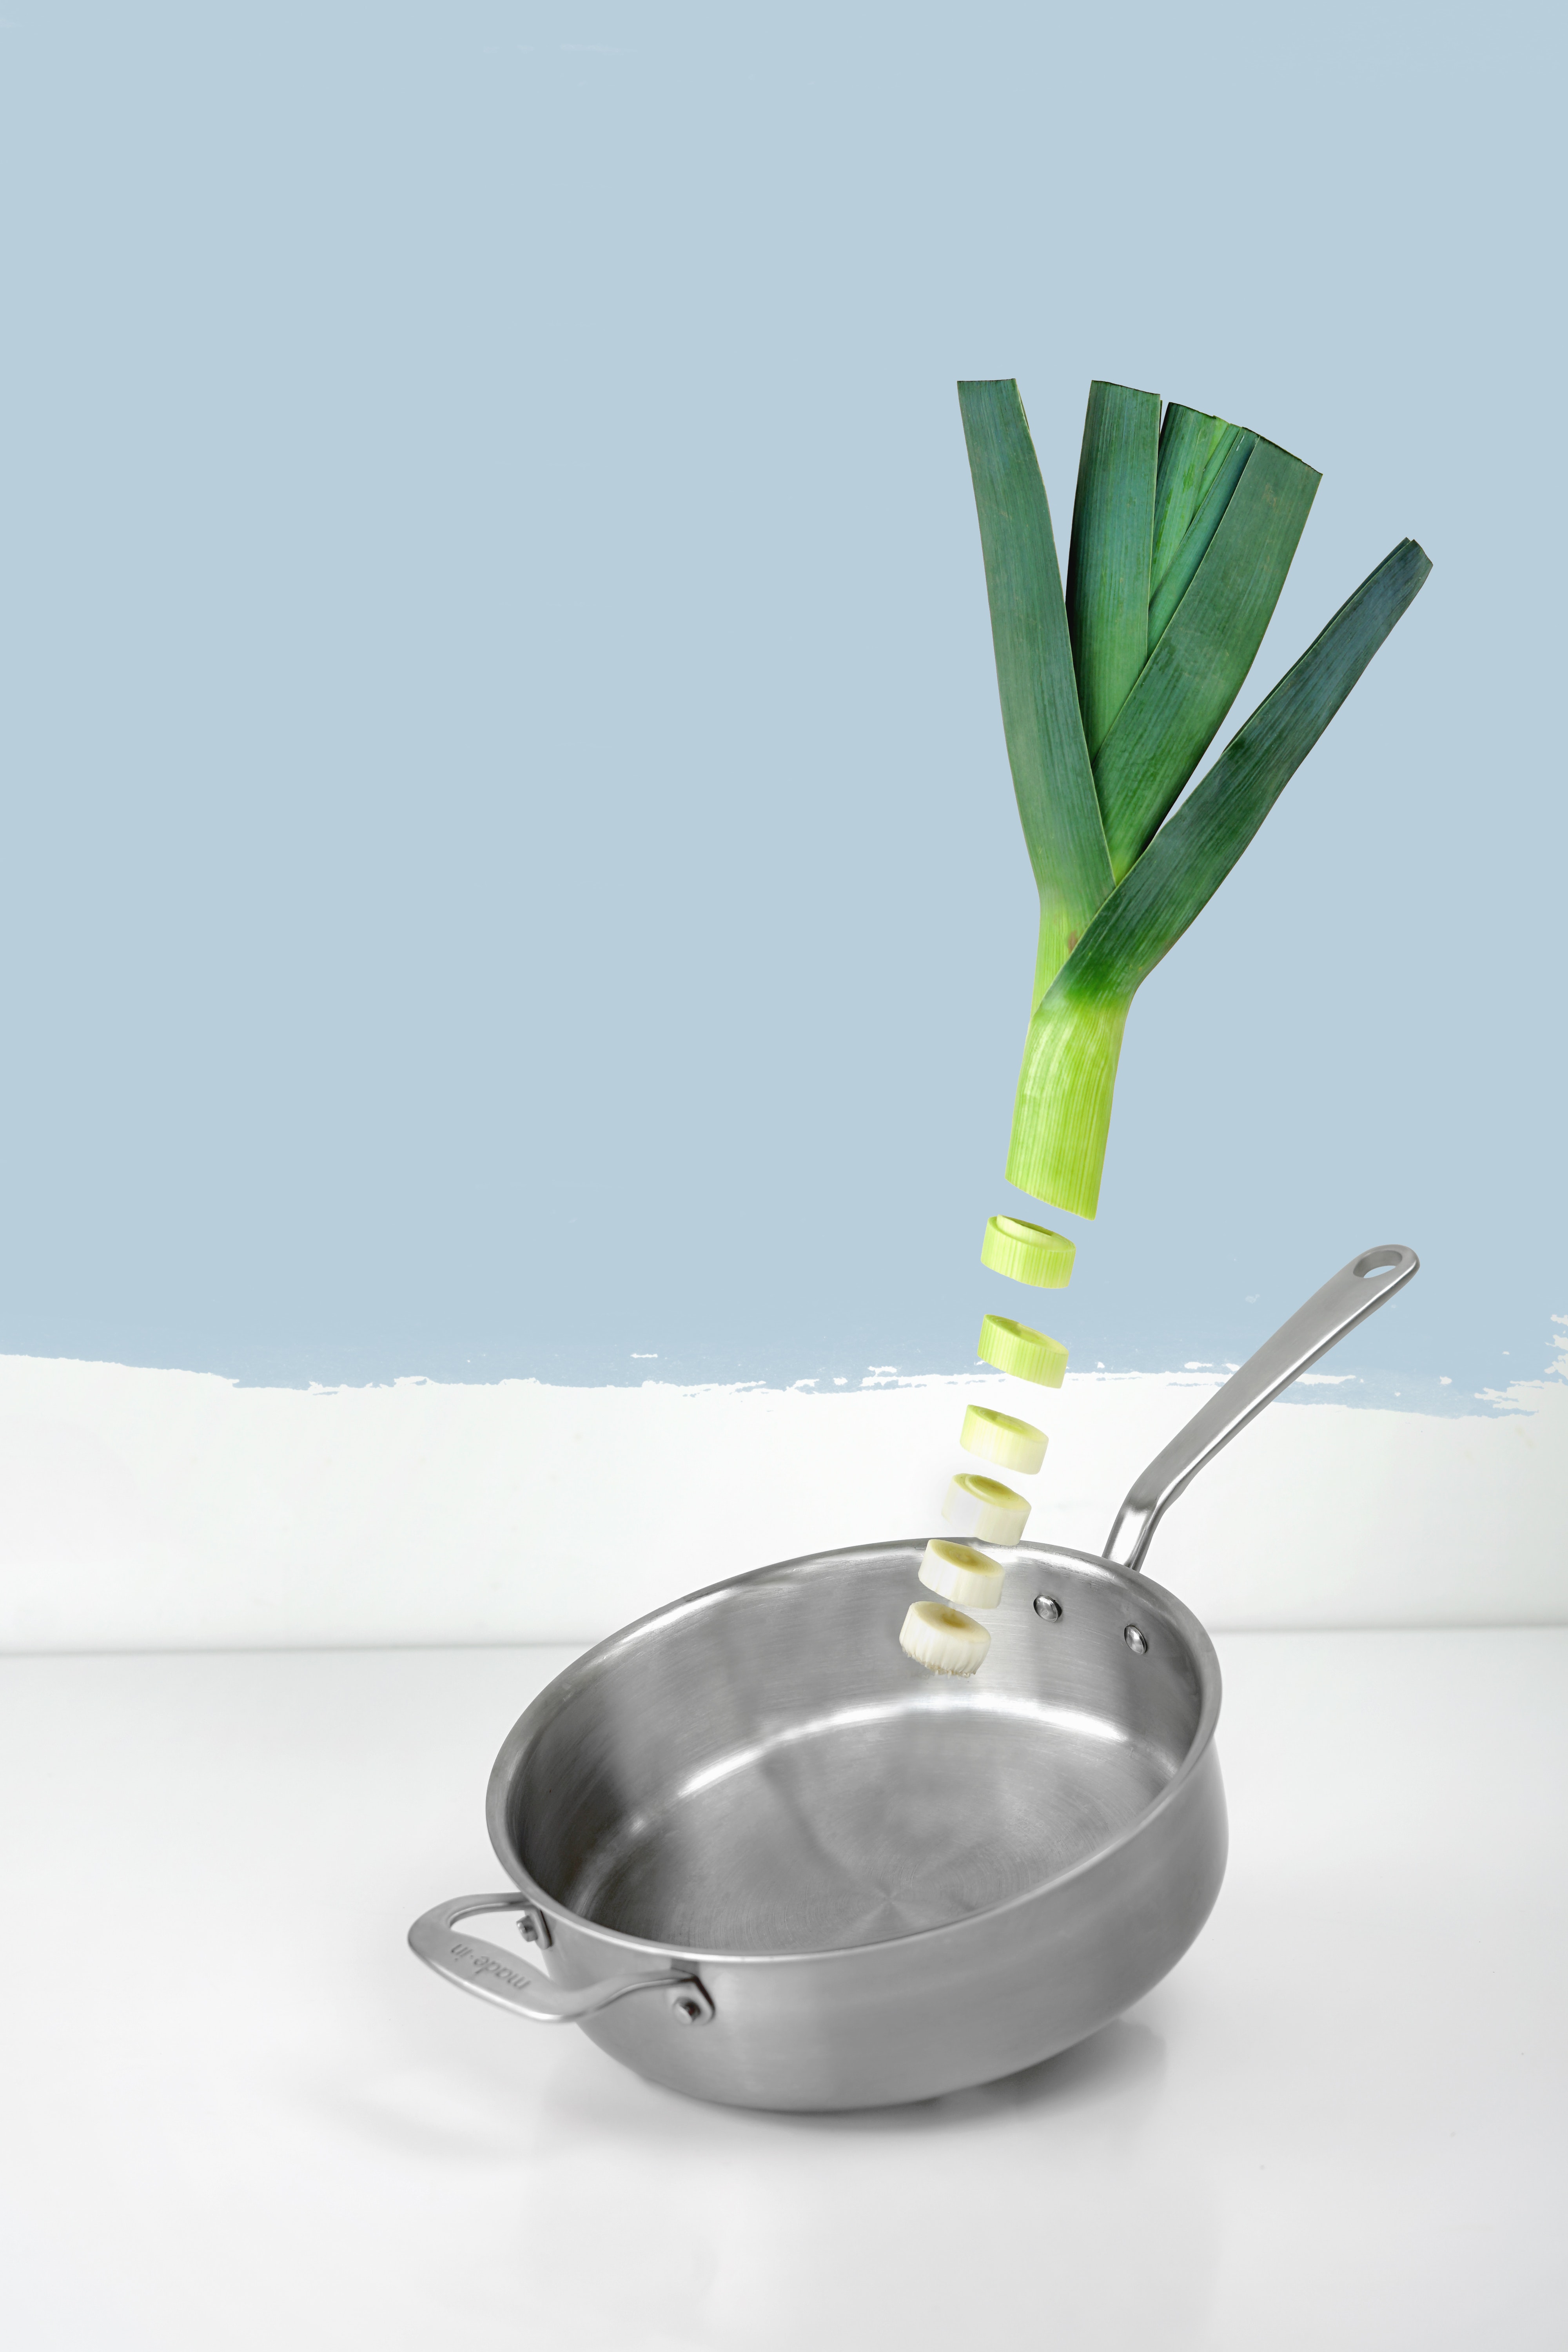
frying pan, plant, still life photography, ikebana, tableware, glass, cutlery, cookware and bakeware, bowl, ceramic, spoon, metal